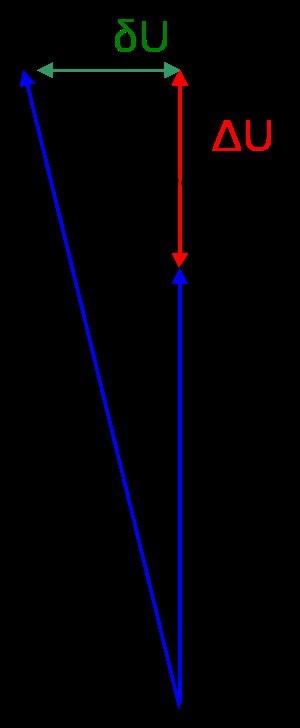
Le transport de la puissance réactive par les lignes électriques cause des pertes, une diminution de la stabilité du réseau et une chute de tension à son extrémité.